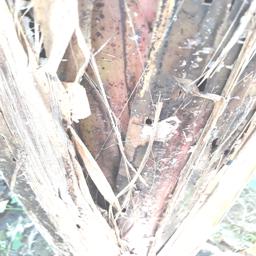
Label: BACTERIAL SOFT ROT